Cardiac action potential

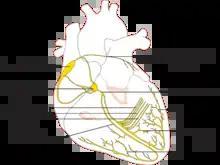
The electrical conduction system of the heart

In the heart's conduction system electrical activity that originates from the sinoatrial node (SAN) is propagated via the His-Purkinje network, the fastest conduction pathway within the heart. The electrical signal travels from the sinoatrial node, which stimulates the atria to contract, to the atrioventricular node (AVN), which slows down conduction of the action potential from the atria to the ventricles. This delay allows the ventricles to fully fill with blood before contraction. The signal then passes down through a bundle of fibres called the bundle of His, located between the ventricles, and then to the Purkinje fibers at the bottom (apex) of the heart, causing ventricular contraction.